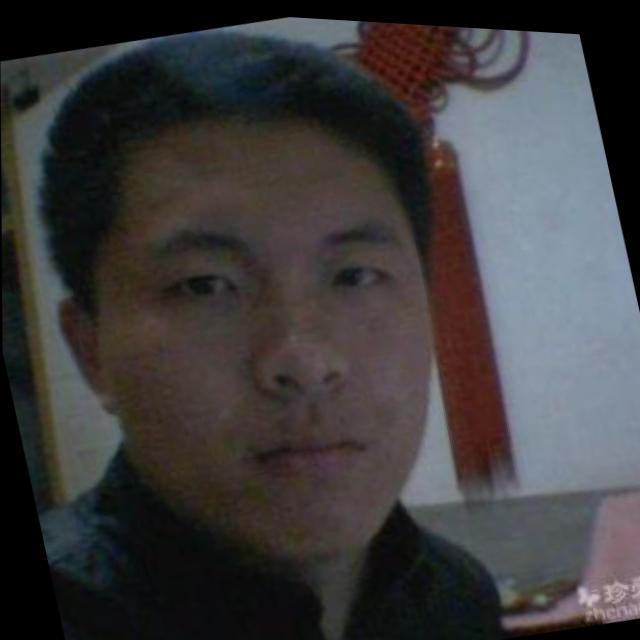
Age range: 21-44